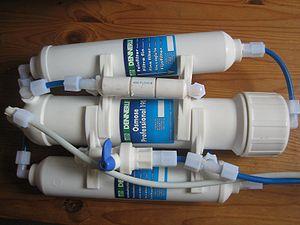
L’osmose inverse est un système de purification de l'eau contenant des matières en solution par un système de filtrage très fin qui ne laisse passer que les molécules d'eau.
Un aquarium est un réservoir rempli d'eau dans lequel vivent des animaux et/ou des plantes aquatiques, par exemple des poissons, des mollusques, des crustacés, des tortues aquatiques ou des coraux, ainsi que des algues, mais aussi de nombreux microorganismes invisibles à l'œil nu.
L'osmoseur est un dispositif permettant de produire de l'eau considérée comme pure selon le principe de l'osmose inverse. Il débarrasse l'eau de la majeure partie de ses solutés tels que les chlorures, les sulfates, les phosphates, etc.